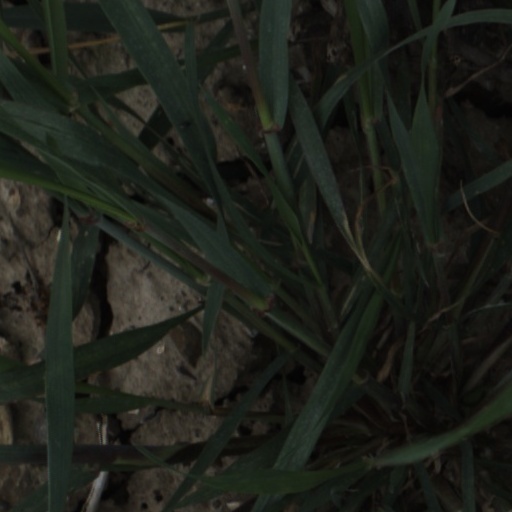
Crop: wheat